E. T. Pollock

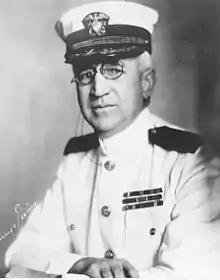
Capt. Pollock as Superintendent of the U.S. Naval Observatory

Edwin Taylor Pollock (October 25, 1870June 4, 1943) was a career officer in the United States Navy, serving in the Spanish–American War and in World War I. He was later promoted to the rank of captain.